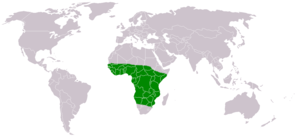
Le genre Nectarinia regroupe des oiseaux passereaux tropicaux appelés souimangas appartenant à la famille des Nectariniidae. Il comprenait auparavant environ 80 espèces, mais a été divisé, et la majorité des espèces ont été placées dans le genre Cinnyris.
Le Souimanga à poitrine rouge est une espèce de passereaux de la famille des Nectariniidae.